James Firth

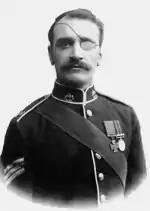

James Firth VC (15 January 1874 – 29 May 1921) was an English recipient of the Victoria Cross, the highest and most prestigious award for gallantry in the face of the enemy that can be awarded to British and Commonwealth forces.